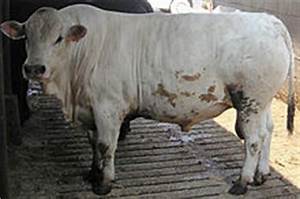
Label: mucca